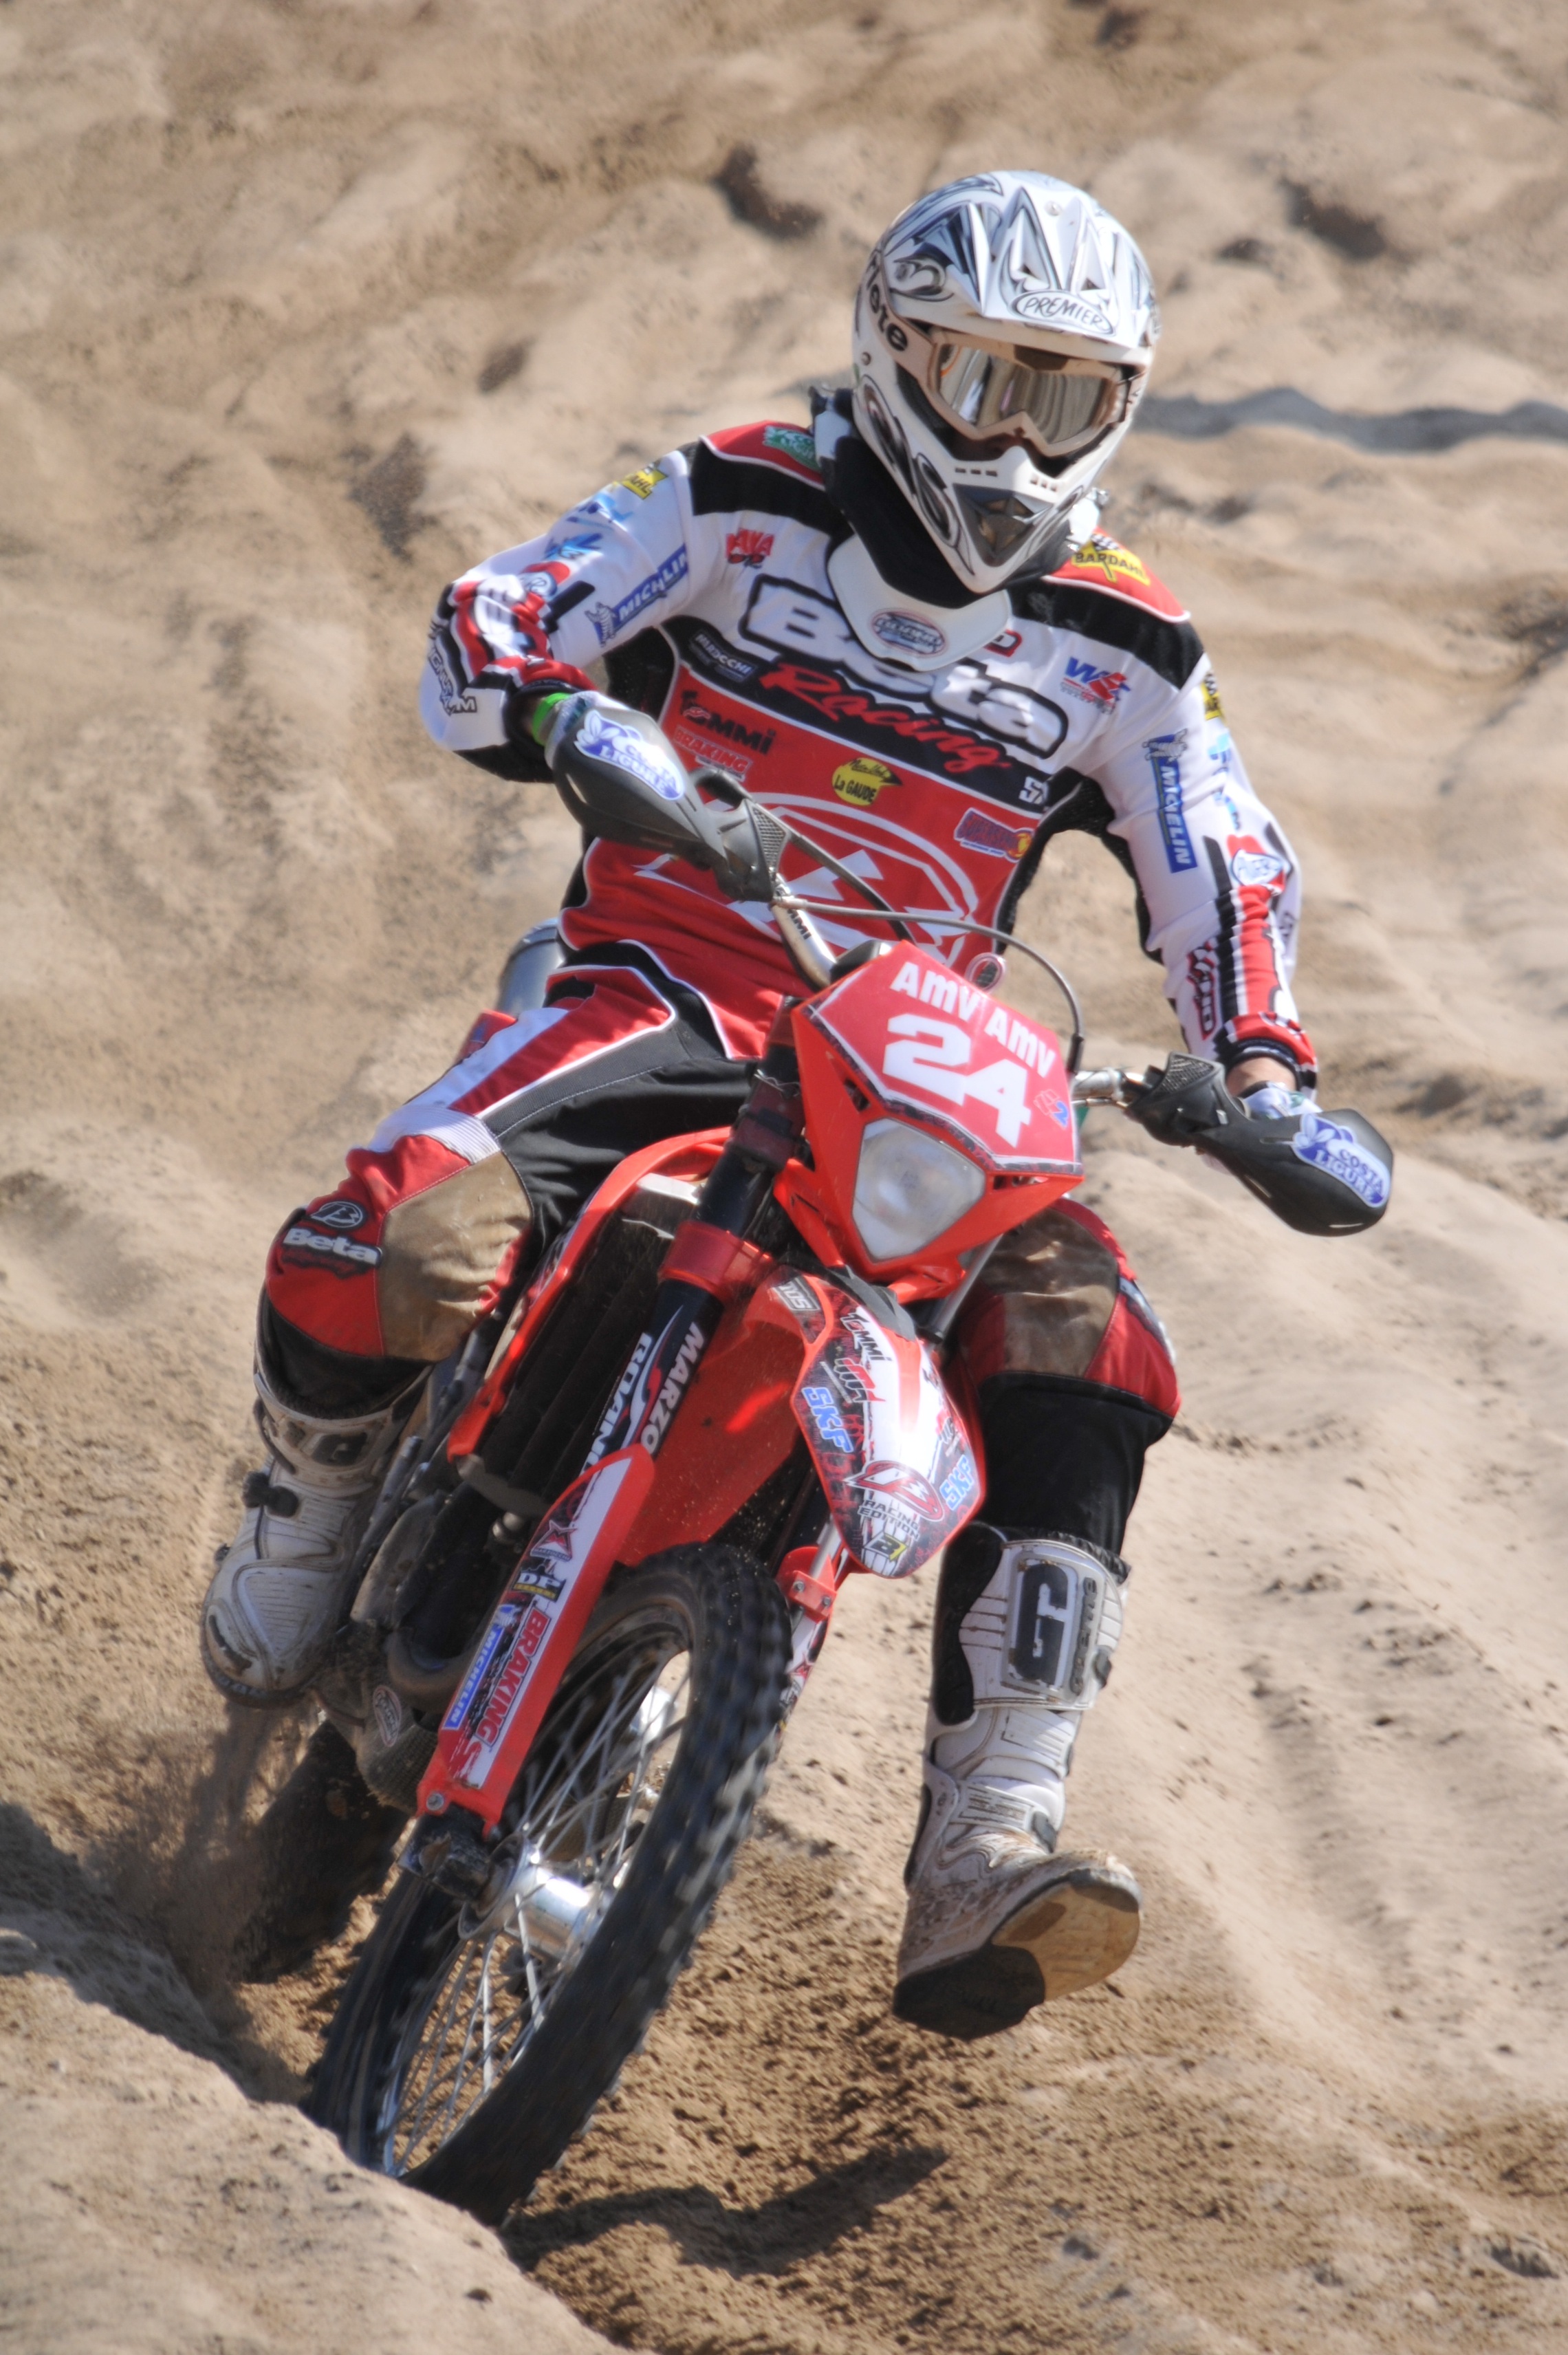
sport, vehicle, motorcycle, motocross, extreme sport, speed, competition, pilot, moto, sports, racing, corridor, athlete, motorsport, biker, enduro, freestyle motocross, motorcycle racing, cycle sport, downhill mountain biking, endurocross, dirt track racing